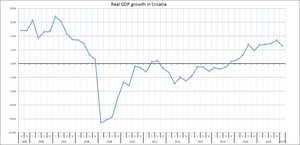
L'économie de la Croatie est une économie de marché. Lors de la dislocation de la Yougoslavie dans les années 1990 et de son indépendance, la Croatie est passée d'une économie collectiviste à une économie de marché. Mais son économie a beaucoup souffert pendant la guerre d'indépendance. Après la guerre, la situation économique a commencé à s'améliorer, la croissance augmentant de 4 à 5% par an, les revenus ont doublé et les opportunités économiques et sociales se sont considérablement améliorées.